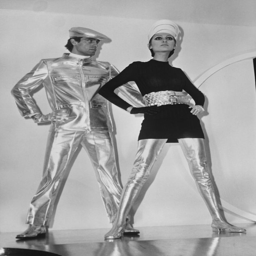
film costumer designer had some weird ideas about the direction of style in the 1960s .